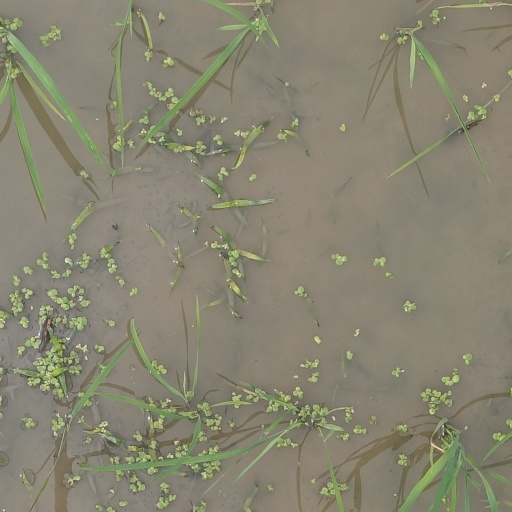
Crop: rice